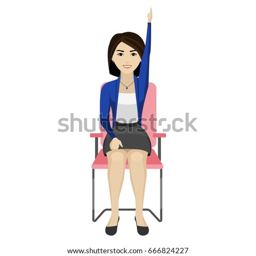
pretty woman is doing exercise on the office chair .